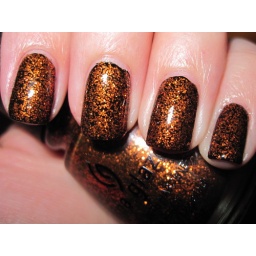
2 coats over black with SV, under an OTT lamp